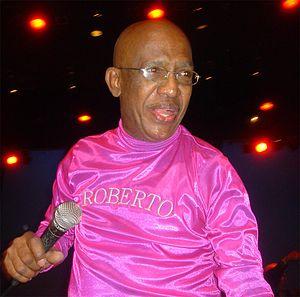
Roberto Roena est un percussionniste, membre d'El Gran Combo de Puerto Rico, né le 16 janvier 1940 à Mayagüez.